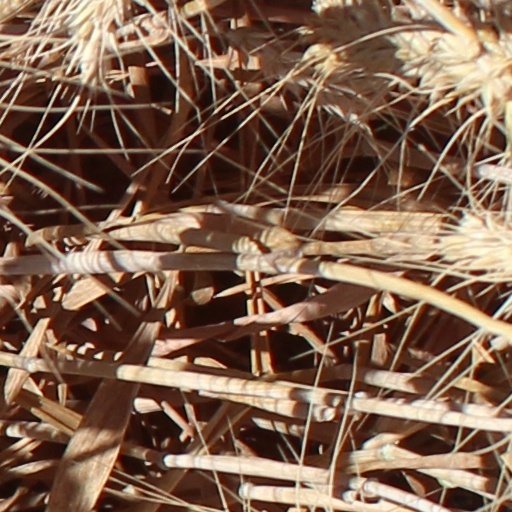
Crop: wheat